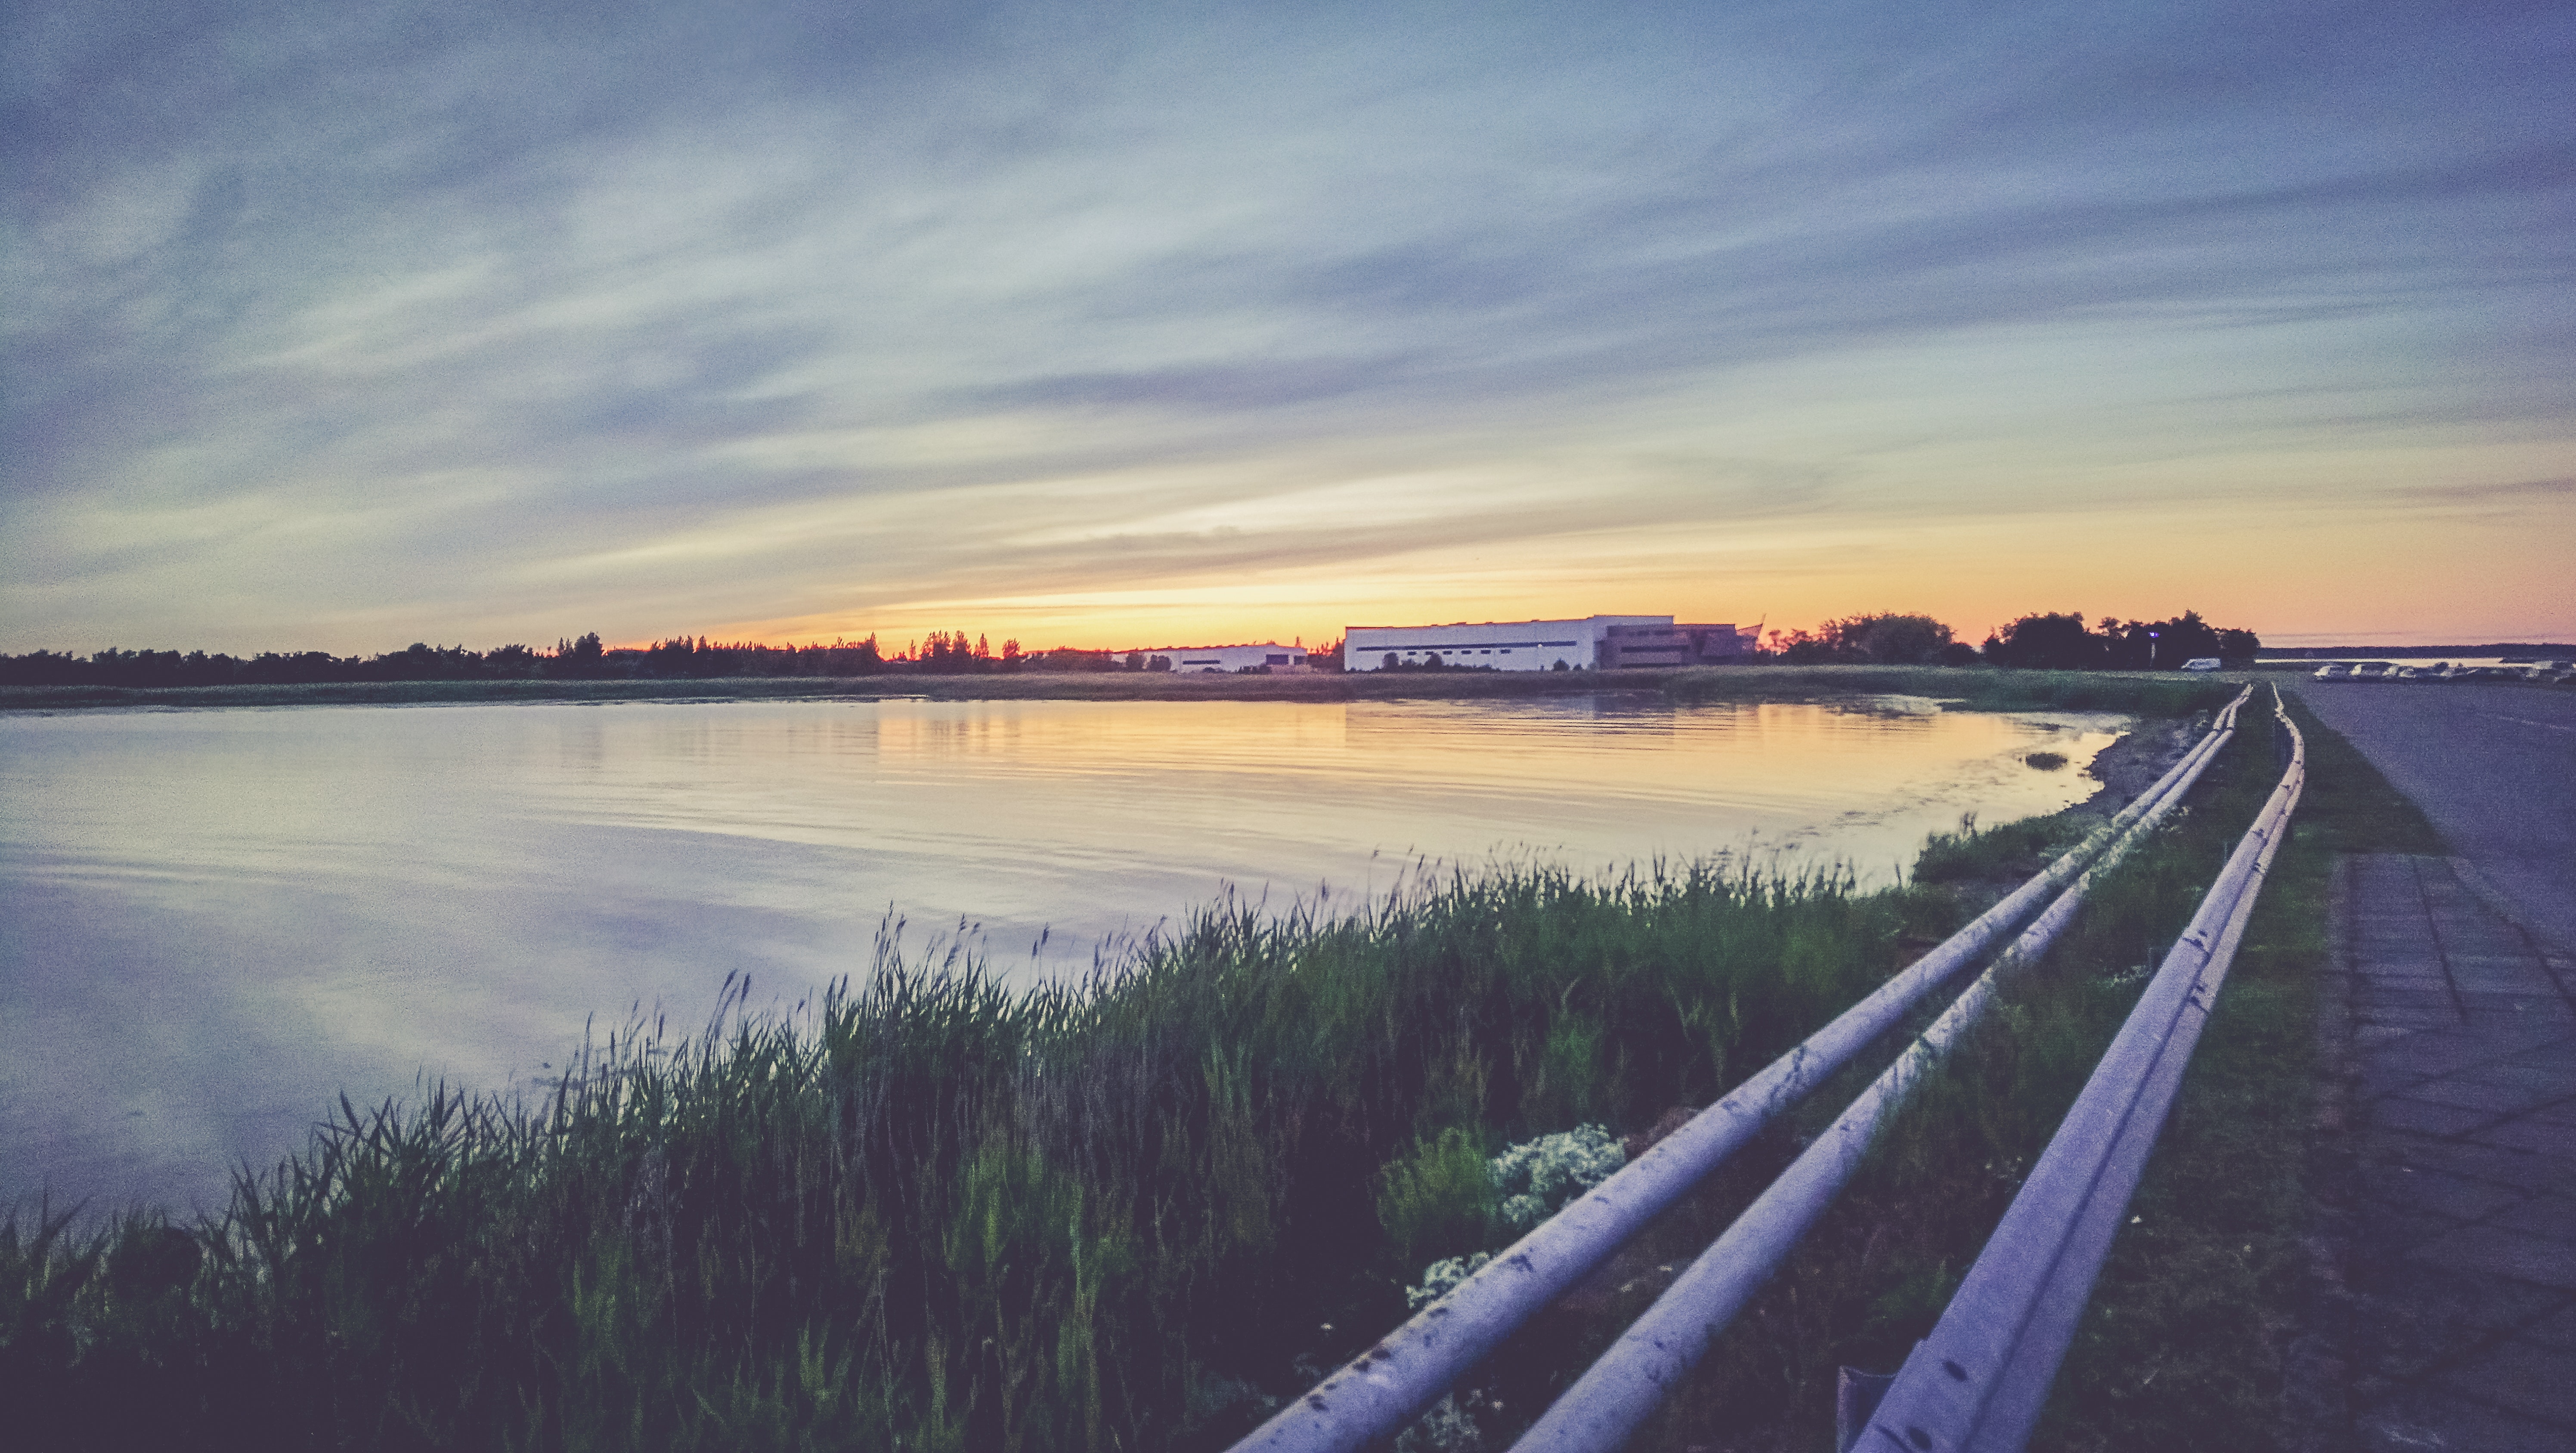
sky, water, natural landscape, horizon, cloud, morning, evening, river, sunset, water resources, sunrise, dusk, ocean, sea, shore, tree, road, waterway, atmosphere, calm, afterglow, lake, sunlight, dawn, reflection, photography, architecture, mountain, reservoir, bridge, landscape, winter, coast, night, inlet, bank, city, nonbuilding structure, channel